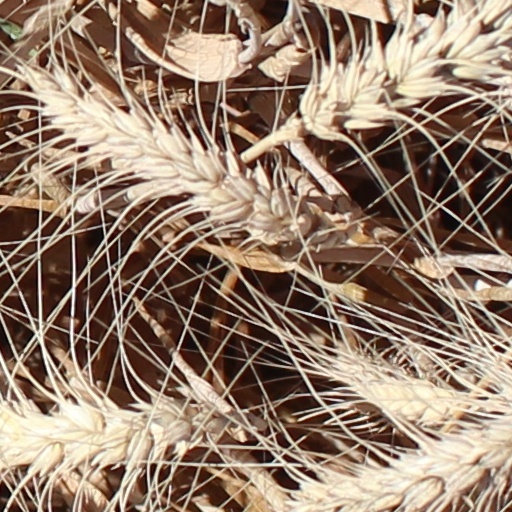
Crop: wheat